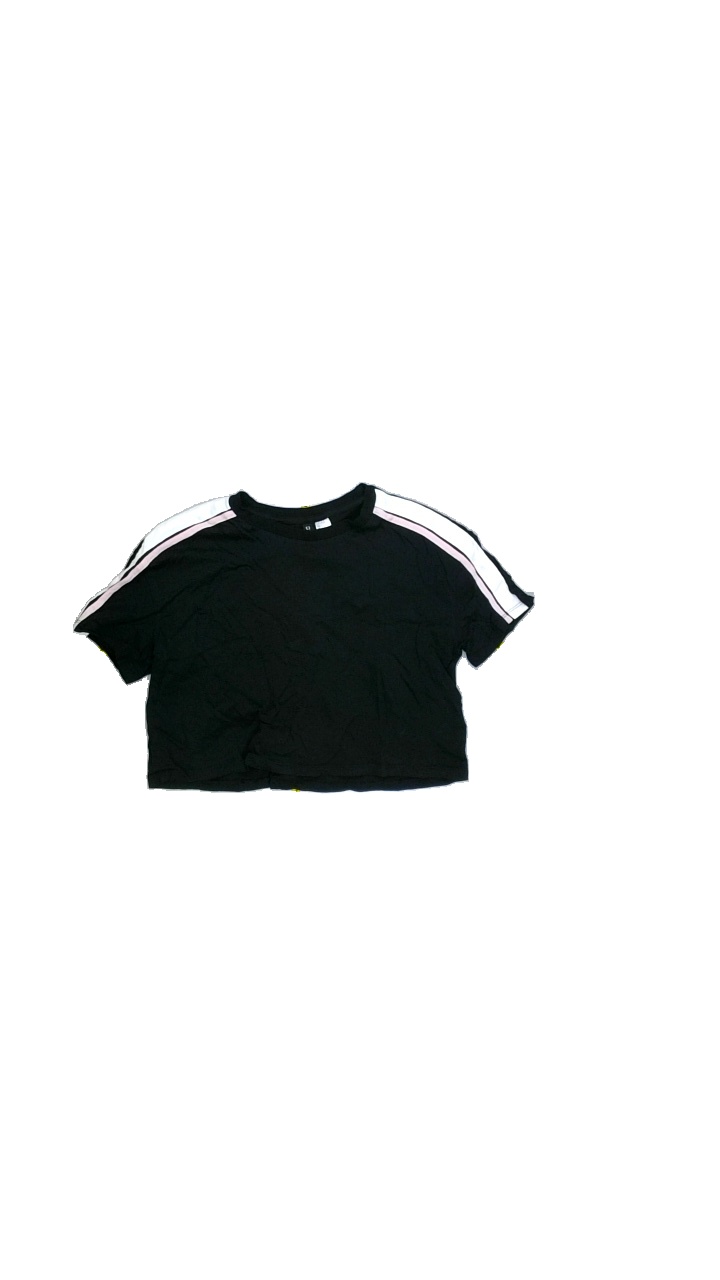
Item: T-shirt (Ladies)
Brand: H&m
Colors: Multicolor, Black, White, Pink
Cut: C-collar, Cropped
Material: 100%cotton
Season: Summer
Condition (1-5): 4
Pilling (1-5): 4
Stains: Minor
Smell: Minor
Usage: Export
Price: <50